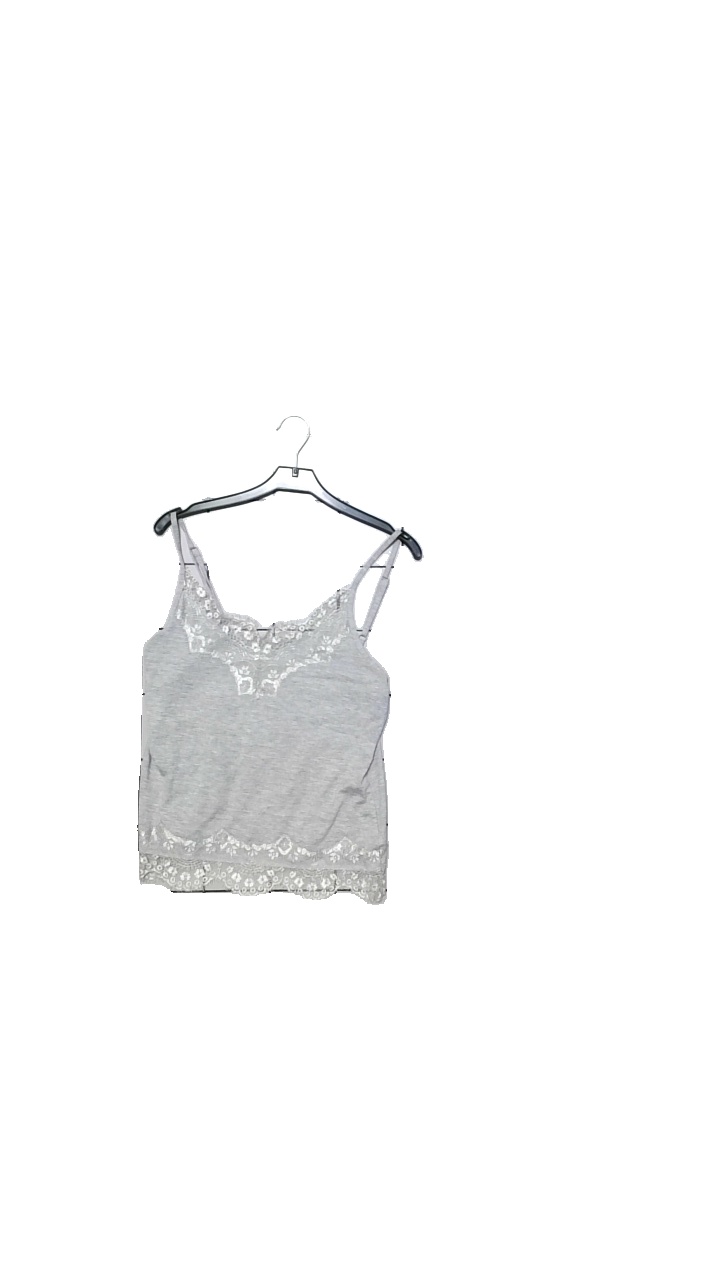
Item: Top (Ladies)
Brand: Missing
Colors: Grey
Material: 50% viscose, 50% polyester
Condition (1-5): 4
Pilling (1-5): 4
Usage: Reuse
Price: <50